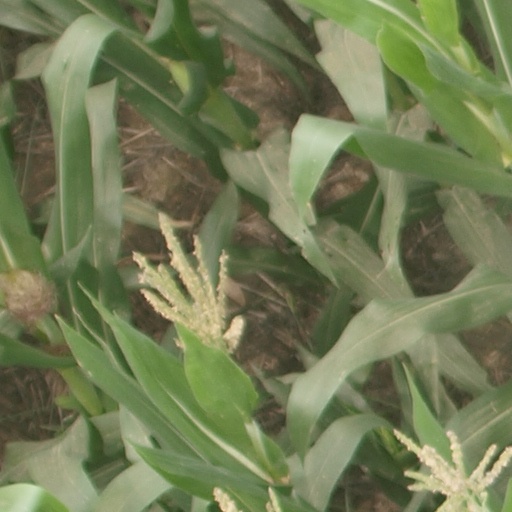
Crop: maize; corn